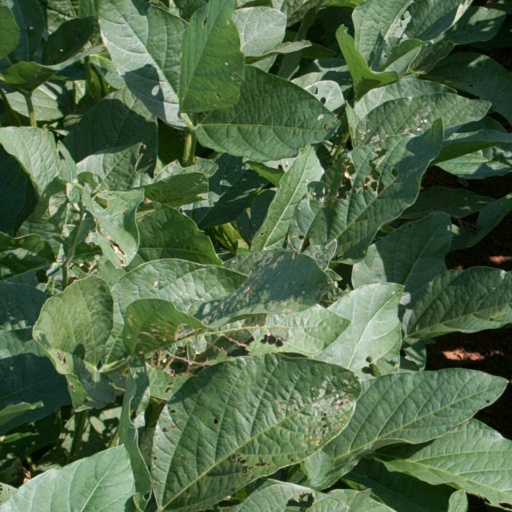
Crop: soybean